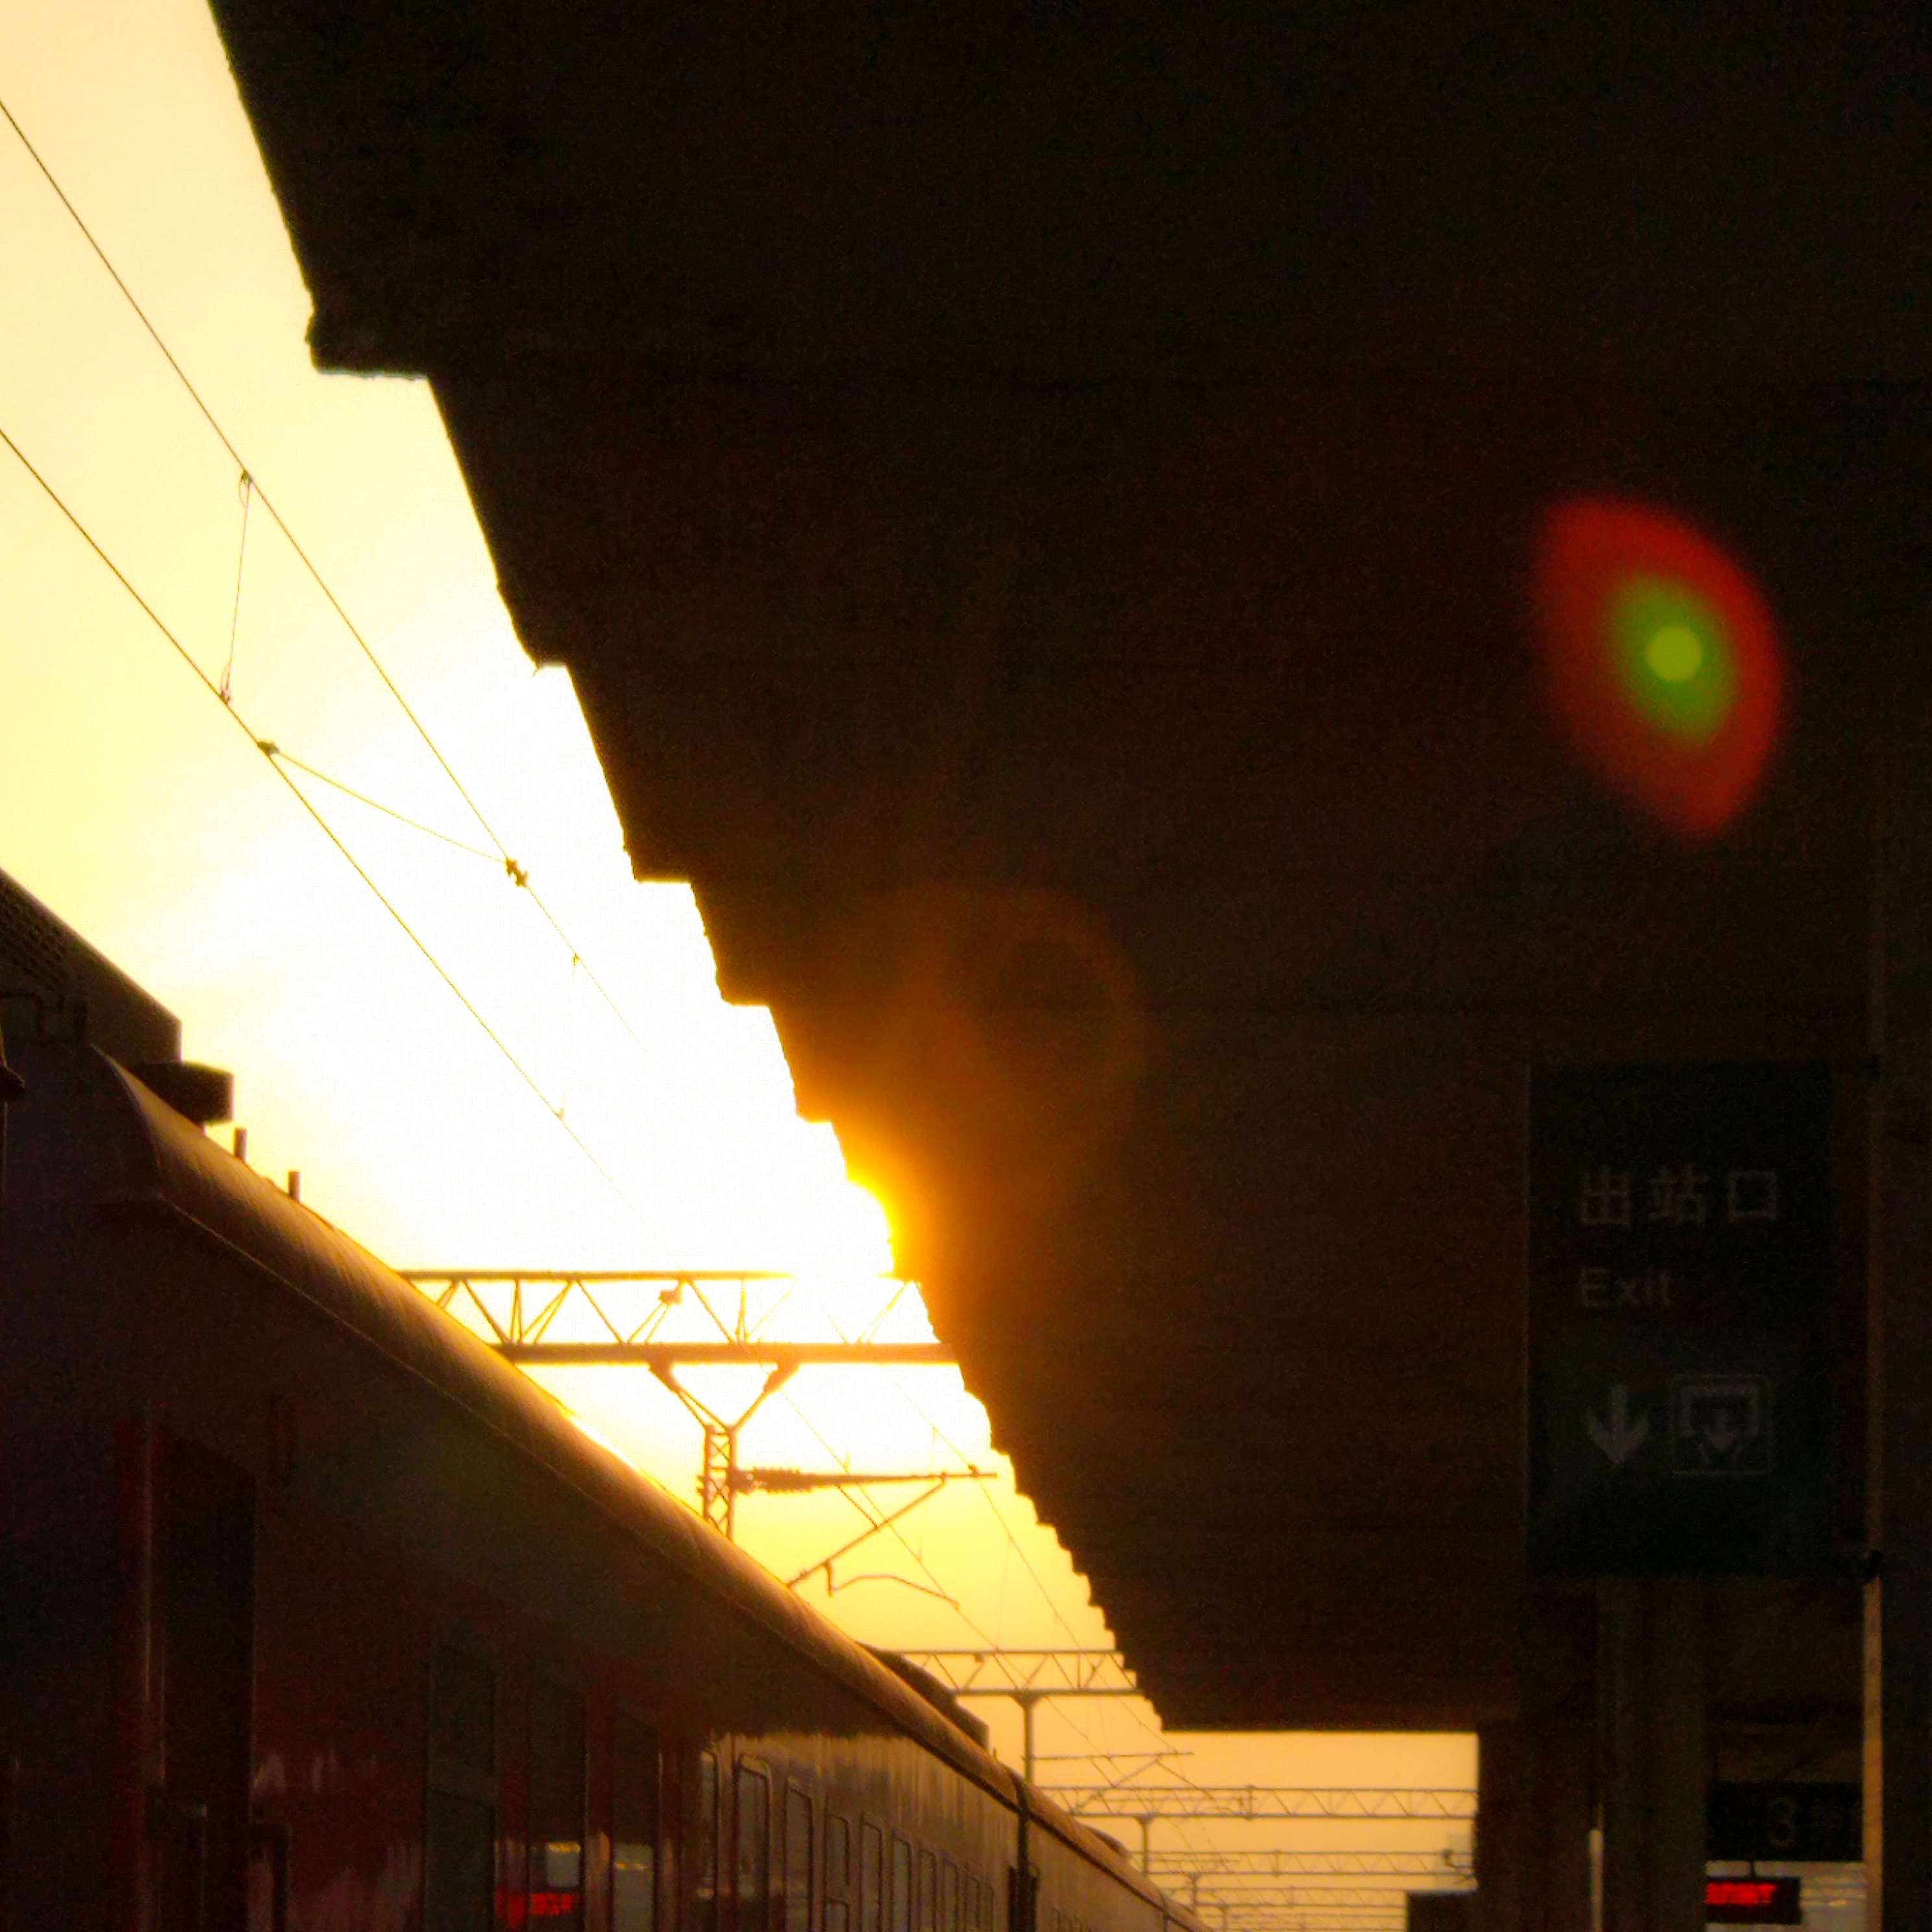
light, night, evening, color, fire, darkness, street light, lighting, shape